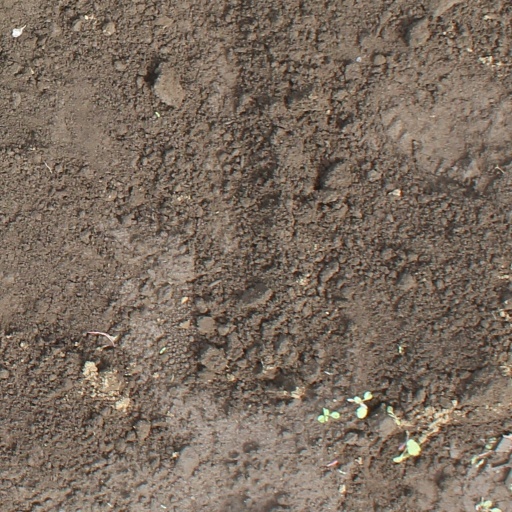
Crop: soybean